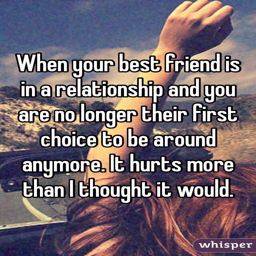
when your best friend is in a relationship and you are no longer their first choice to be around anymore .